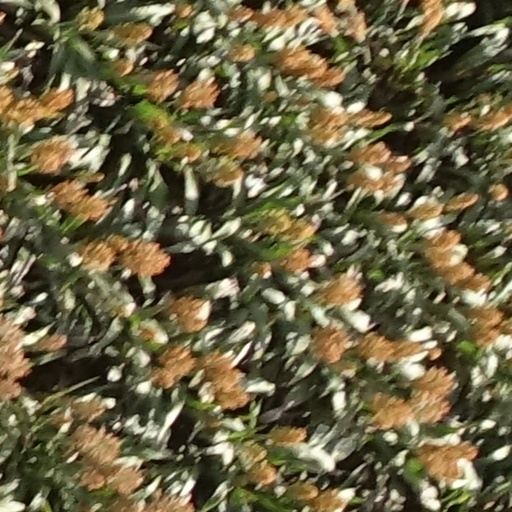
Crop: sorghum